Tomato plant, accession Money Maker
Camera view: horizontal (90 deg, fisheye); turntable rotation: 210 degrees
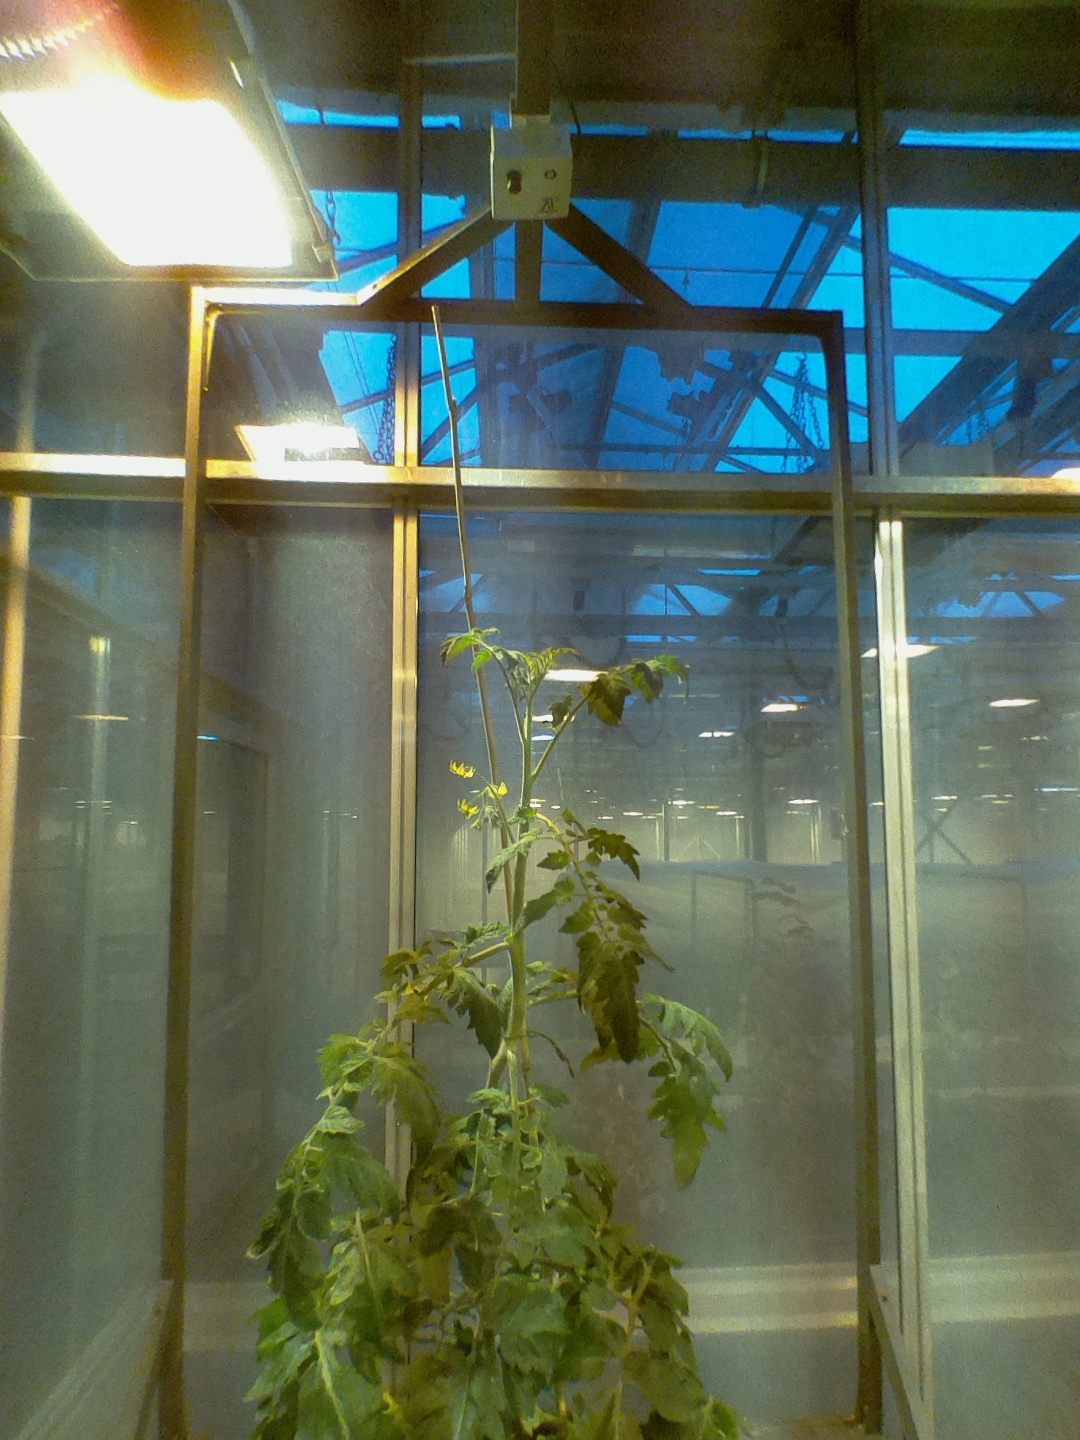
BBCH growth stage 68: Full flowering, 80%-90% of flowers open, more petals falling